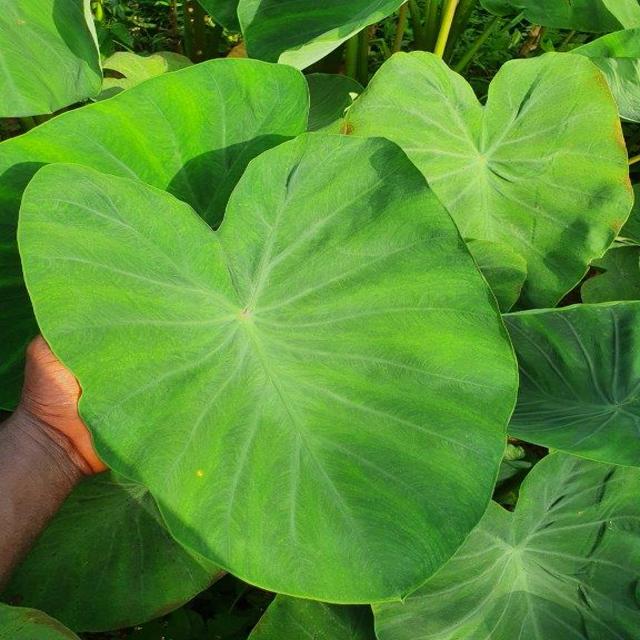
Label: Healthy